Tales of Graces

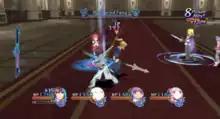
A battle gameplay in "Tales of Graces f"

"Tales of Graces" consists primarily of two major areas: the field map and a battle screen. The field map is a realistically scaled 3D environment traversed by foot, on which various skits between characters can be viewed that include animated character portraits, subtitles, and full voice acting. The battle screen is a 3D representation of an area, in which the player commands characters in battle against CPU-controlled enemies.